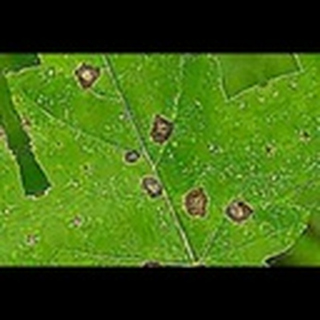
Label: cotton_target_spot